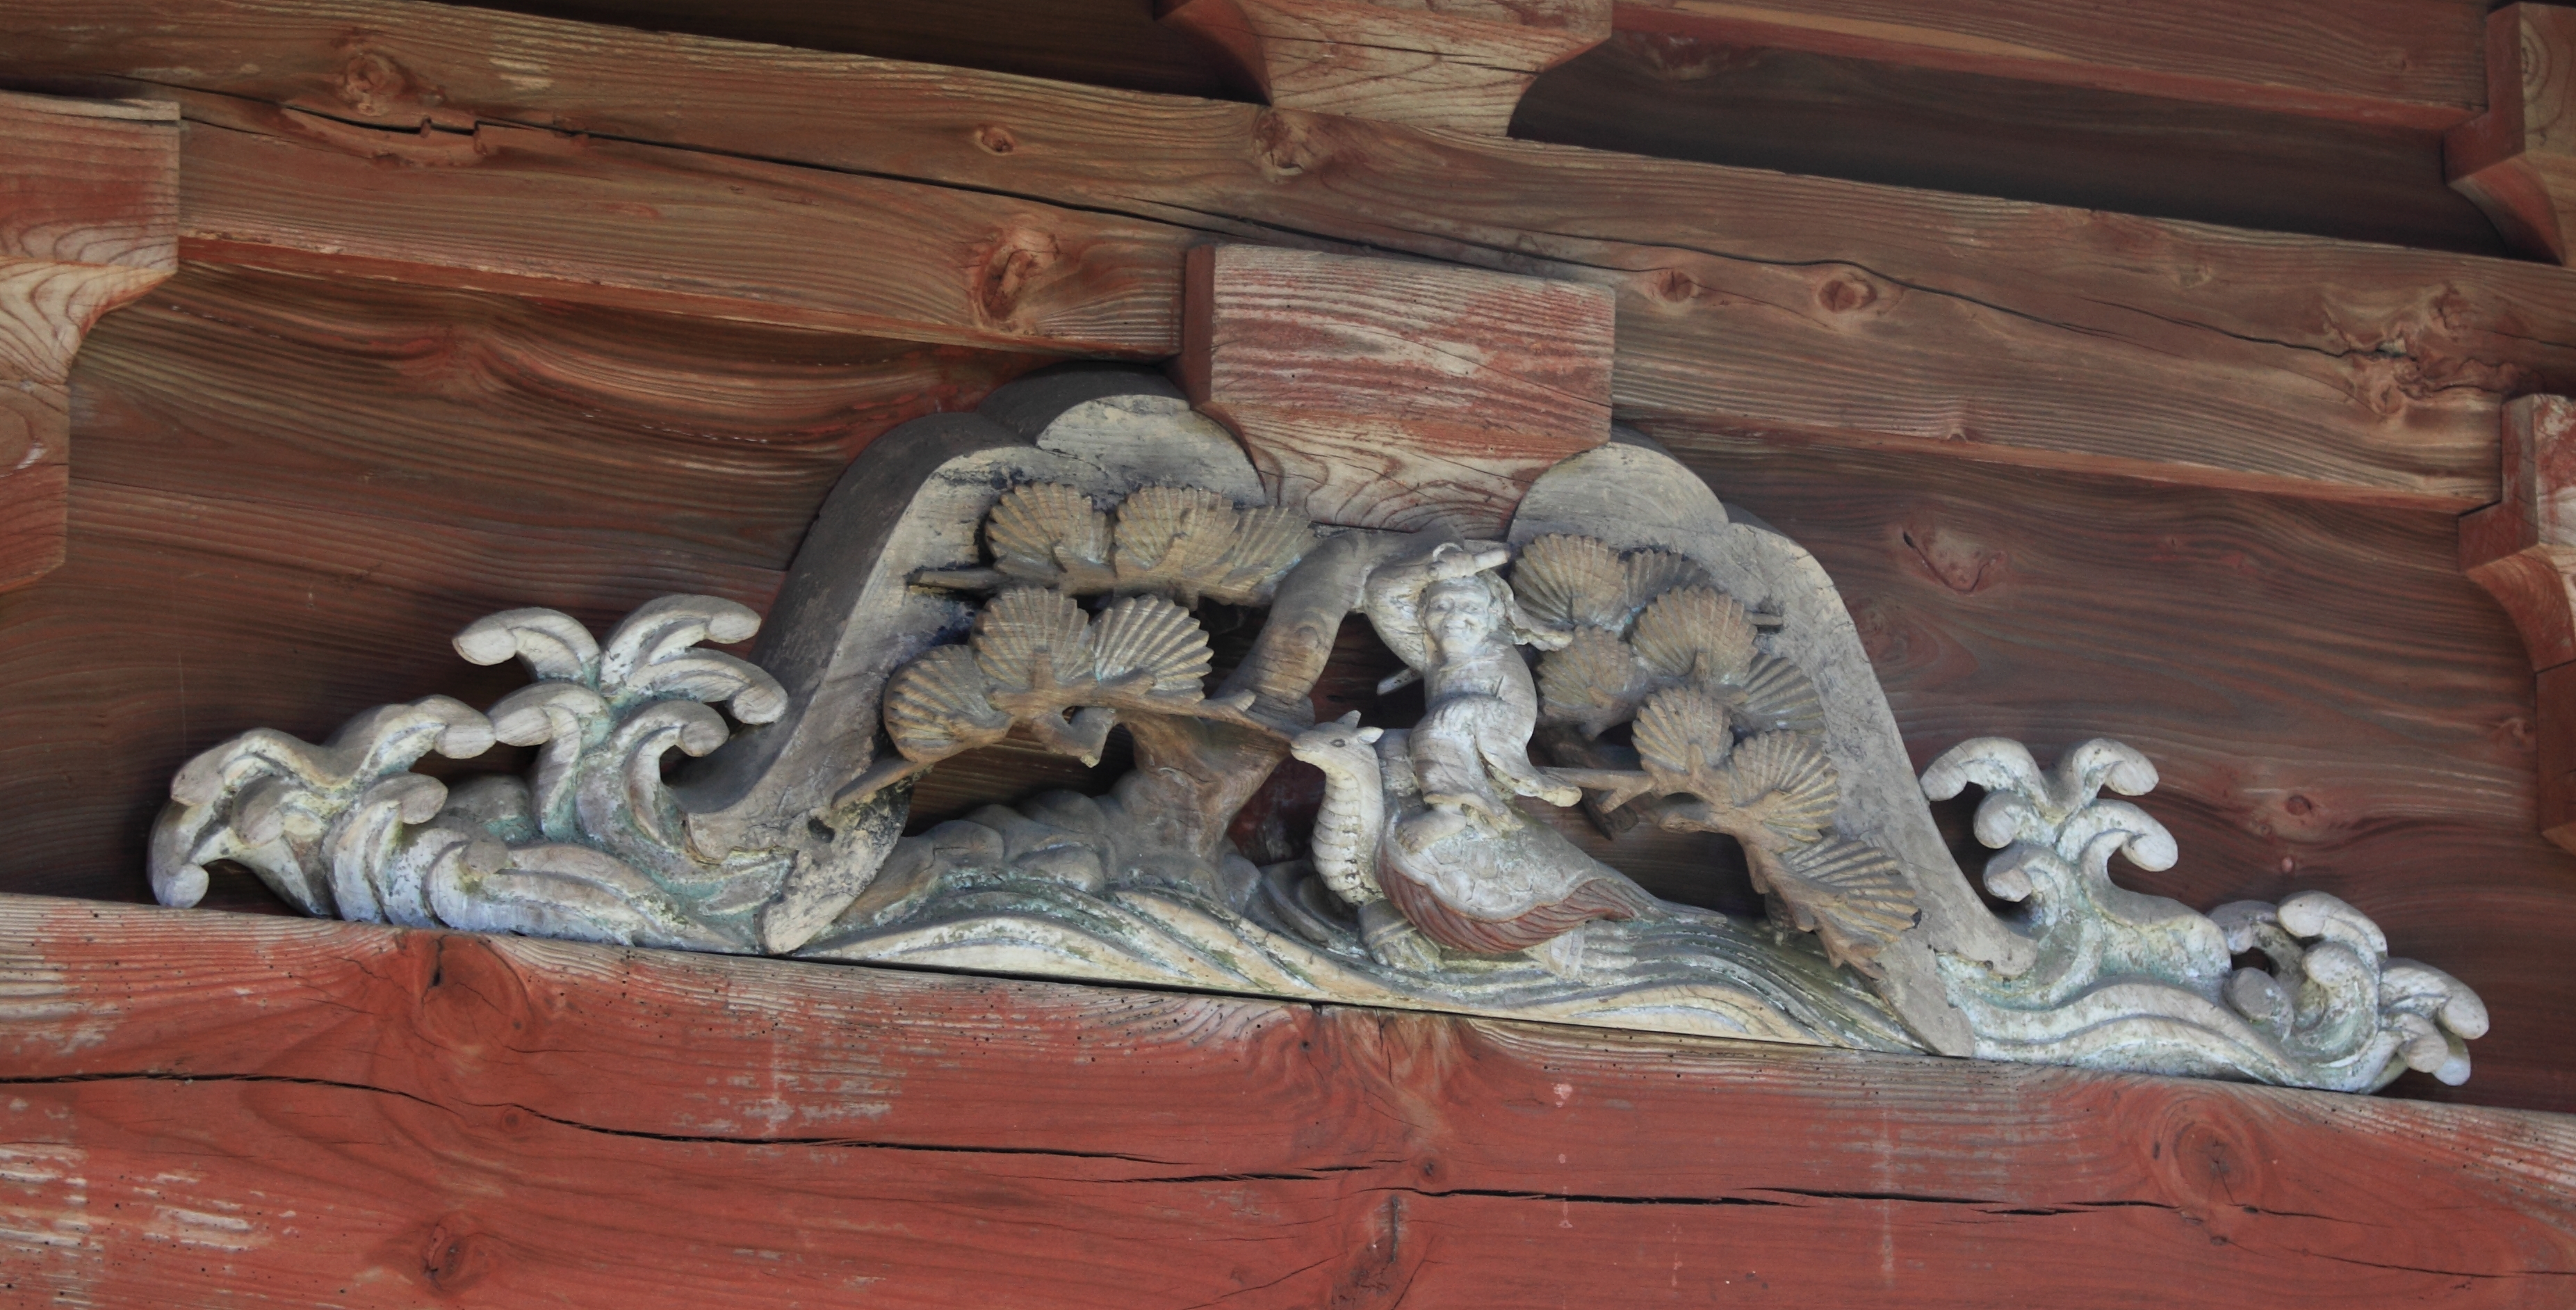
wood, statue, high, turtle, sculpture, art, temple, 5d, hires, tourist attraction, carving, relief, markii, hi, res, resolution, ibaraki, sakuragawa, yakuohin, hermit, sennin, stone carving, ancient history